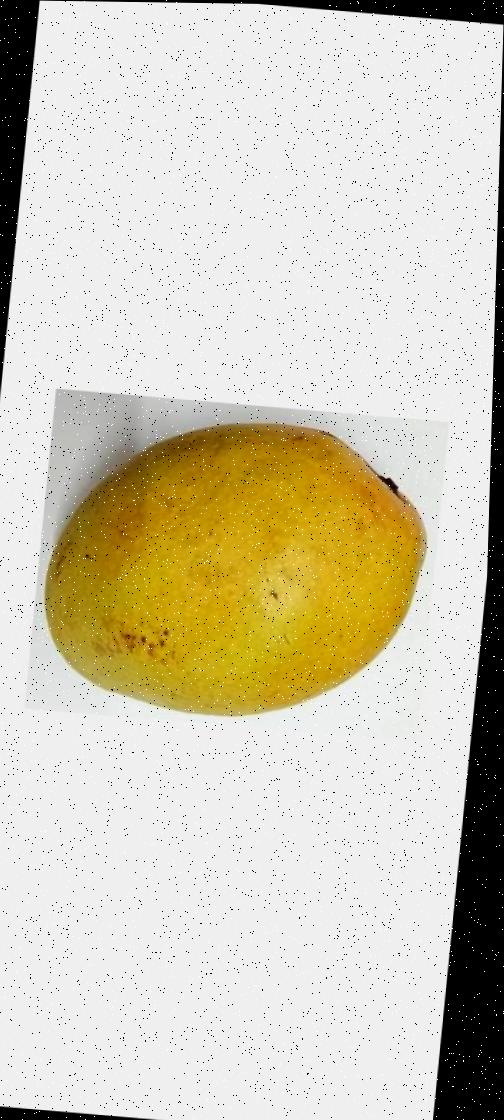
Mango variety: Bari-11